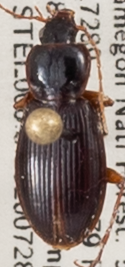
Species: Synuchus impunctatus
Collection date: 2020-07-28
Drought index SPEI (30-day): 2.09
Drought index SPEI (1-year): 1.69
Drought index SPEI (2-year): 2.09